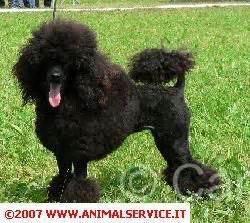
Label: dog